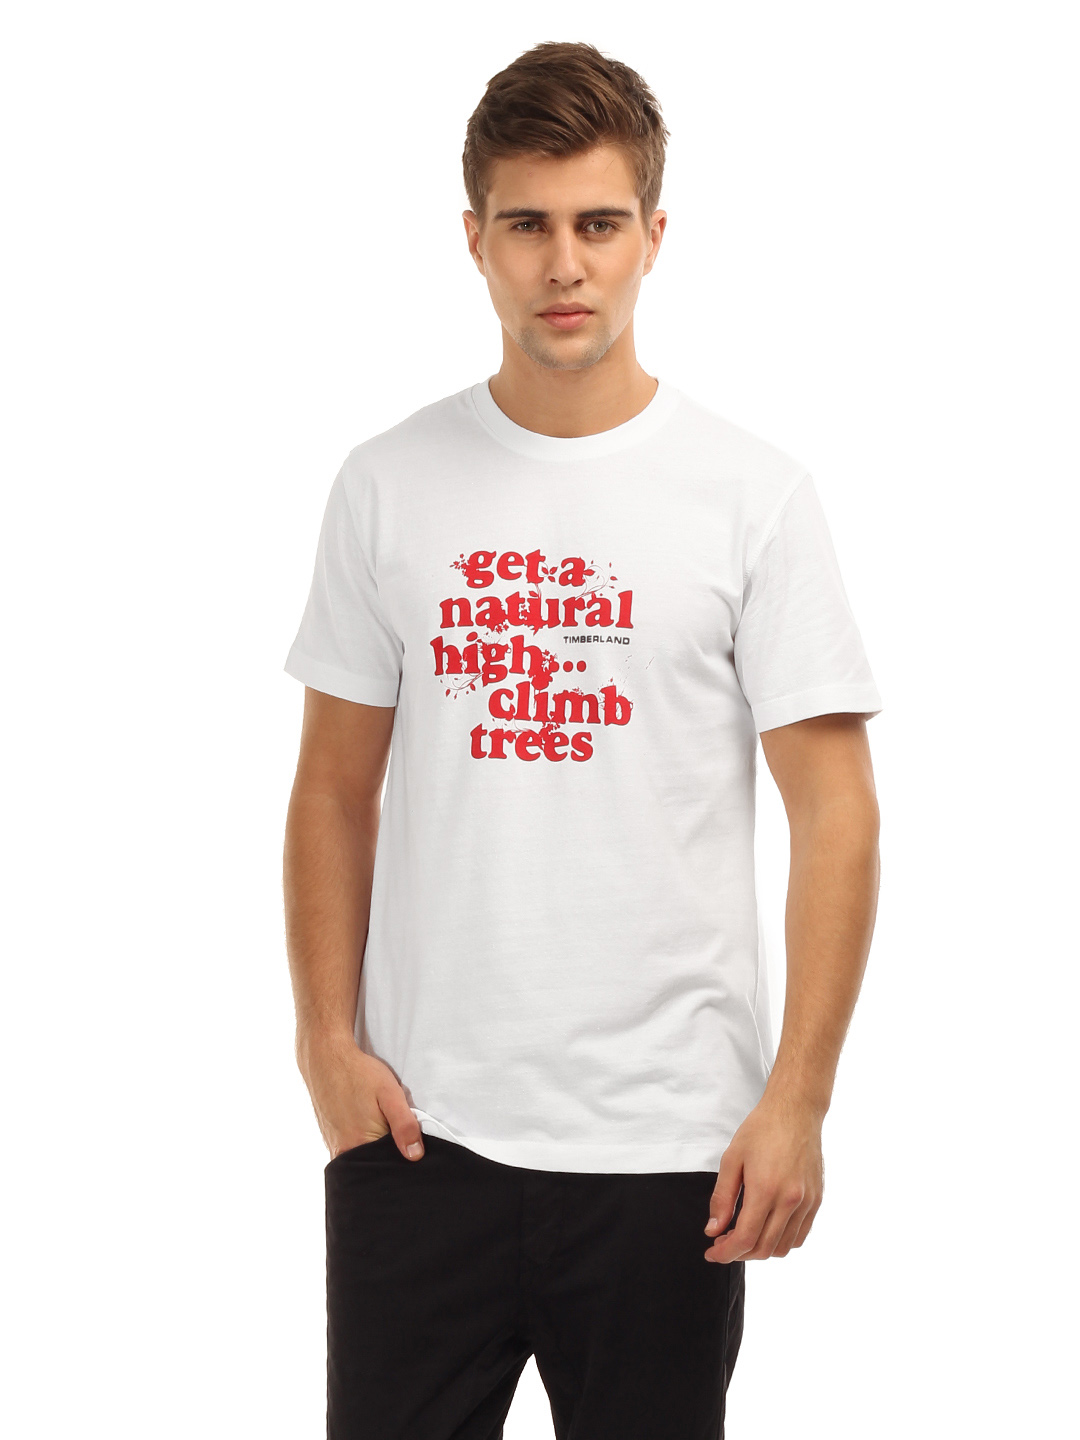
Timberland Men's Eclectic White T-shirt
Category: Apparel / Topwear / Tshirts
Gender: Men
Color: White
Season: Summer 2011
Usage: Casual